Zaira (opera)

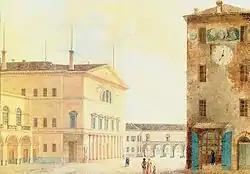
Nuovo Teatro Ducale in 1829

There is celebration in the Sultan's court over the impending marriage between Sultan Orosmane and Zaira, the orphaned Christian slave girl. But some of his courtiers resent the marriage, seeing the installation of a Christian woman as sacrilegious. Corasmino, the Sultan's vizier vows to seek a way that this will not happen.